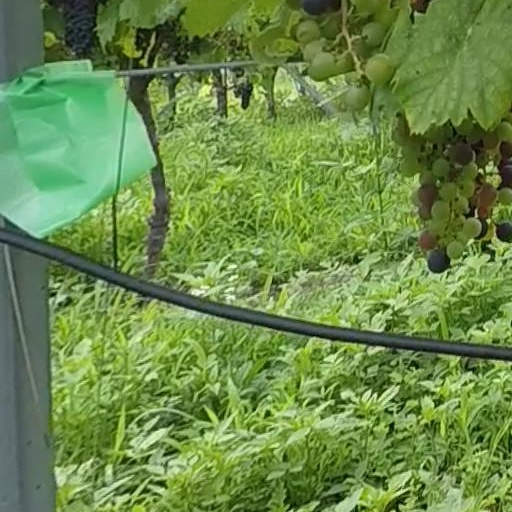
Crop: grape